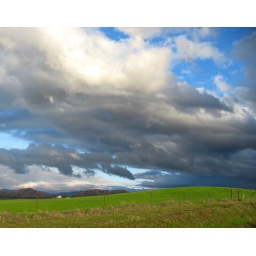
Dance with me in a field of green